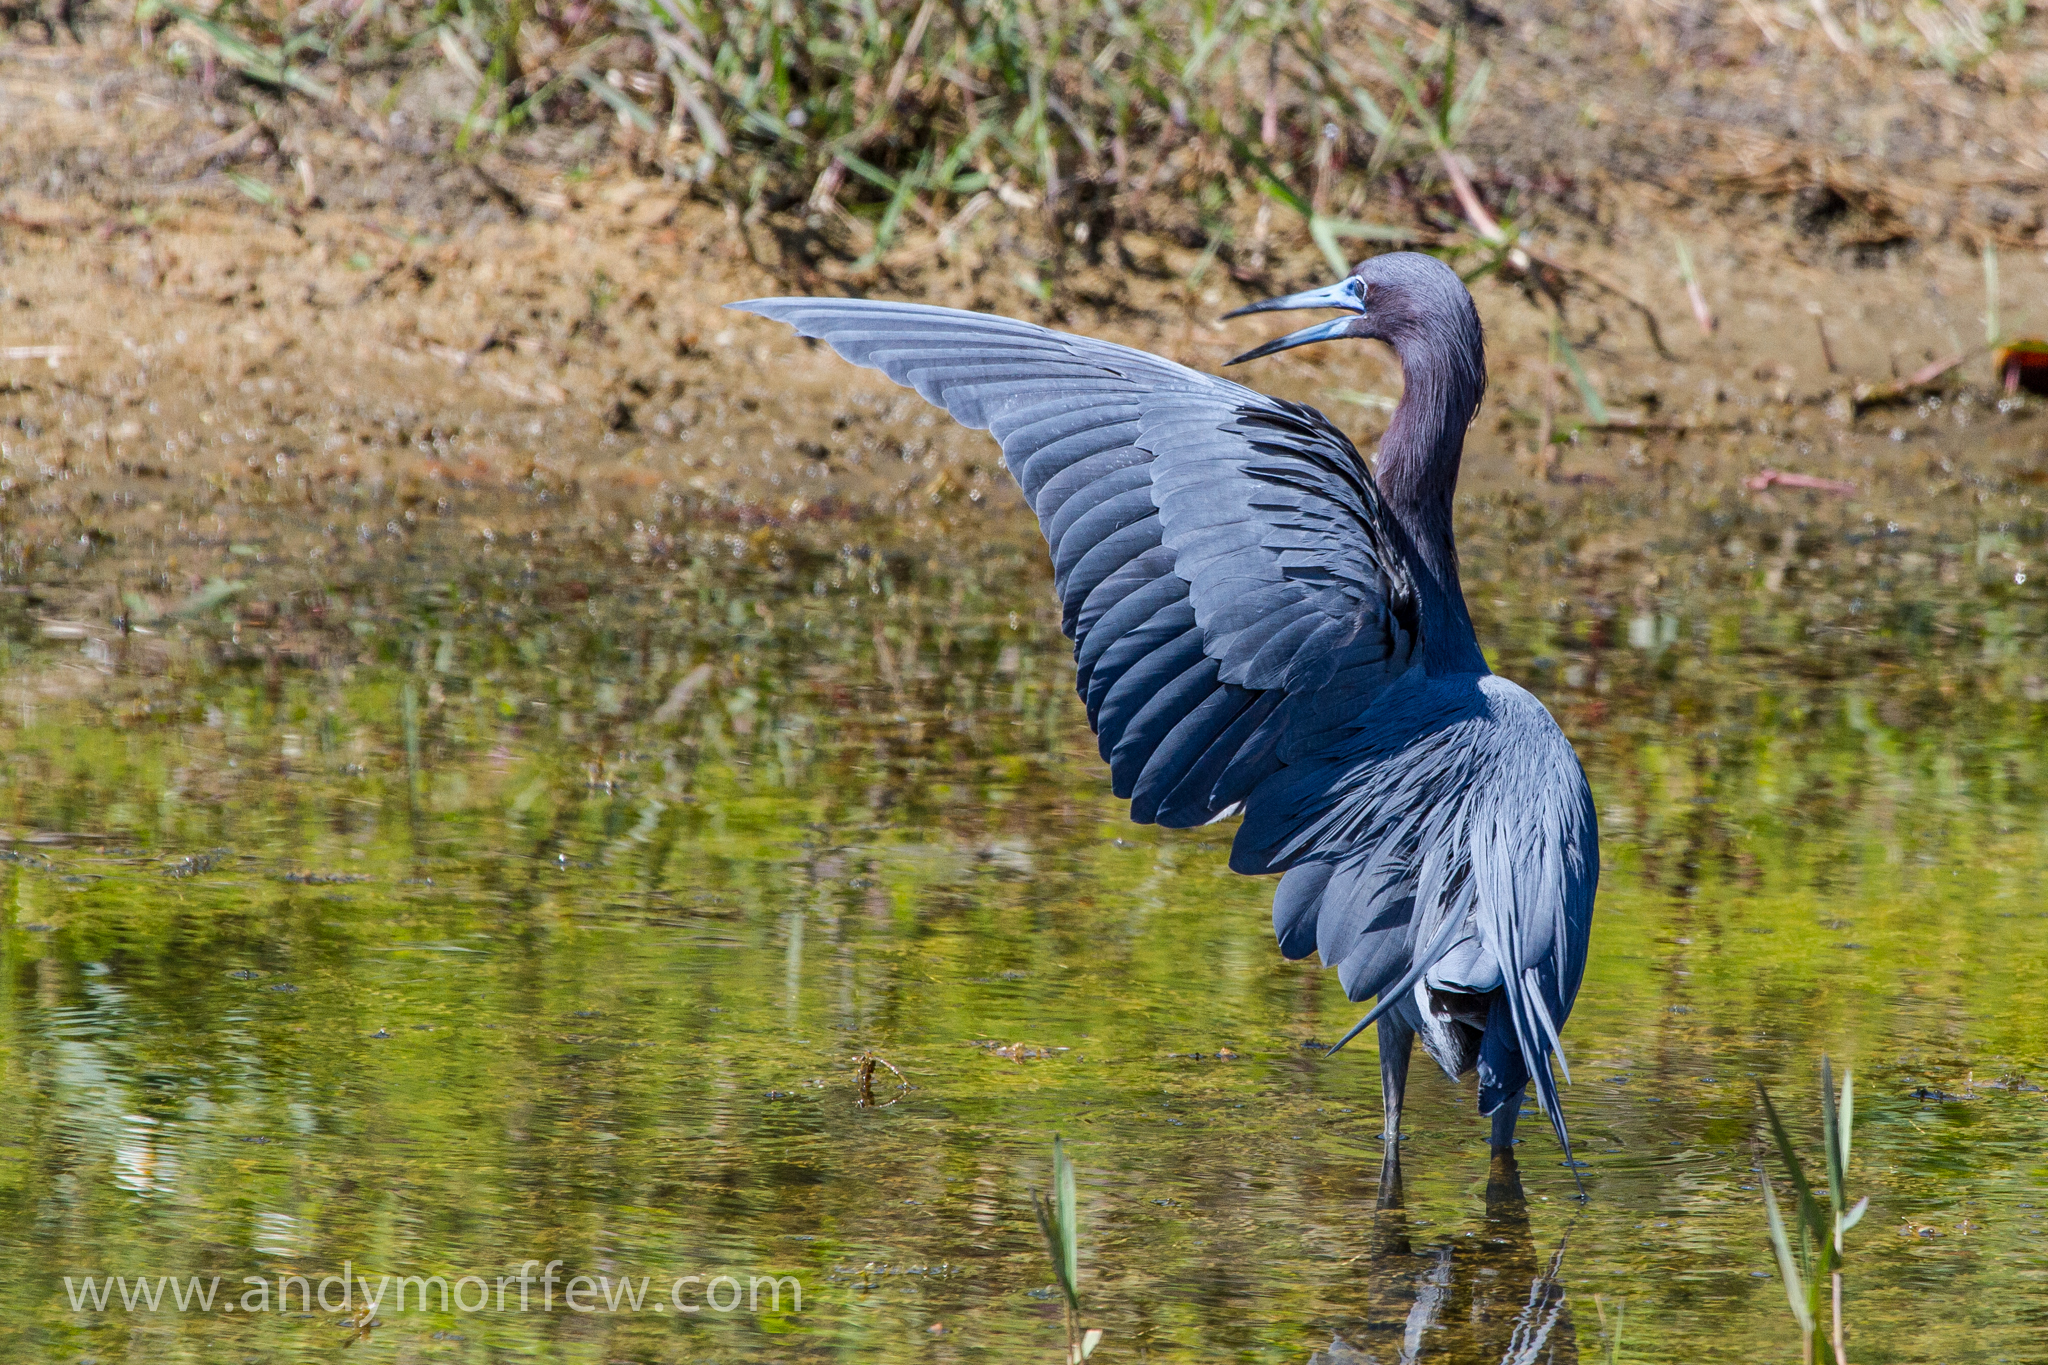
bird, wing, wildlife, fauna, wetland, vertebrate, crane, heron, florida, andymorffew, morffew, naturethroughthelens, naples, littleblueheron, pointing, crane like bird